Royal Albert Bridge

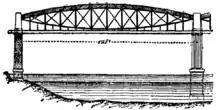
A drawing of one span and its piers

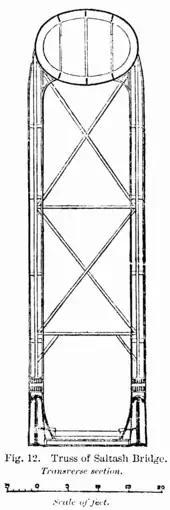
Section of a truss between the tube and the deck

The structure was the third in a series of three large wrought iron bridges built in the middle of the 19th century. It was influenced by the preceding two, both of which had been designed by Robert Stephenson. The two central sections of Brunel's bridge are novel adaptations of the design Stephenson employed for the High Level Bridge across the River Tyne in Newcastle Upon Tyne in 1849. Brunel was present when Stephenson raised the girders of his Britannia Bridge across the Menai Strait in the same year. From 1849 to 1853 Brunel was erecting an iron bridge of his own; the Chepstow Railway Bridge carried the South Wales Railway across the River Wye and featured a main truss of with a curving tubular main member and three conventional plate-girder approach spans of , a similar solution to that adopted for crossing the River Tamar at Saltash.